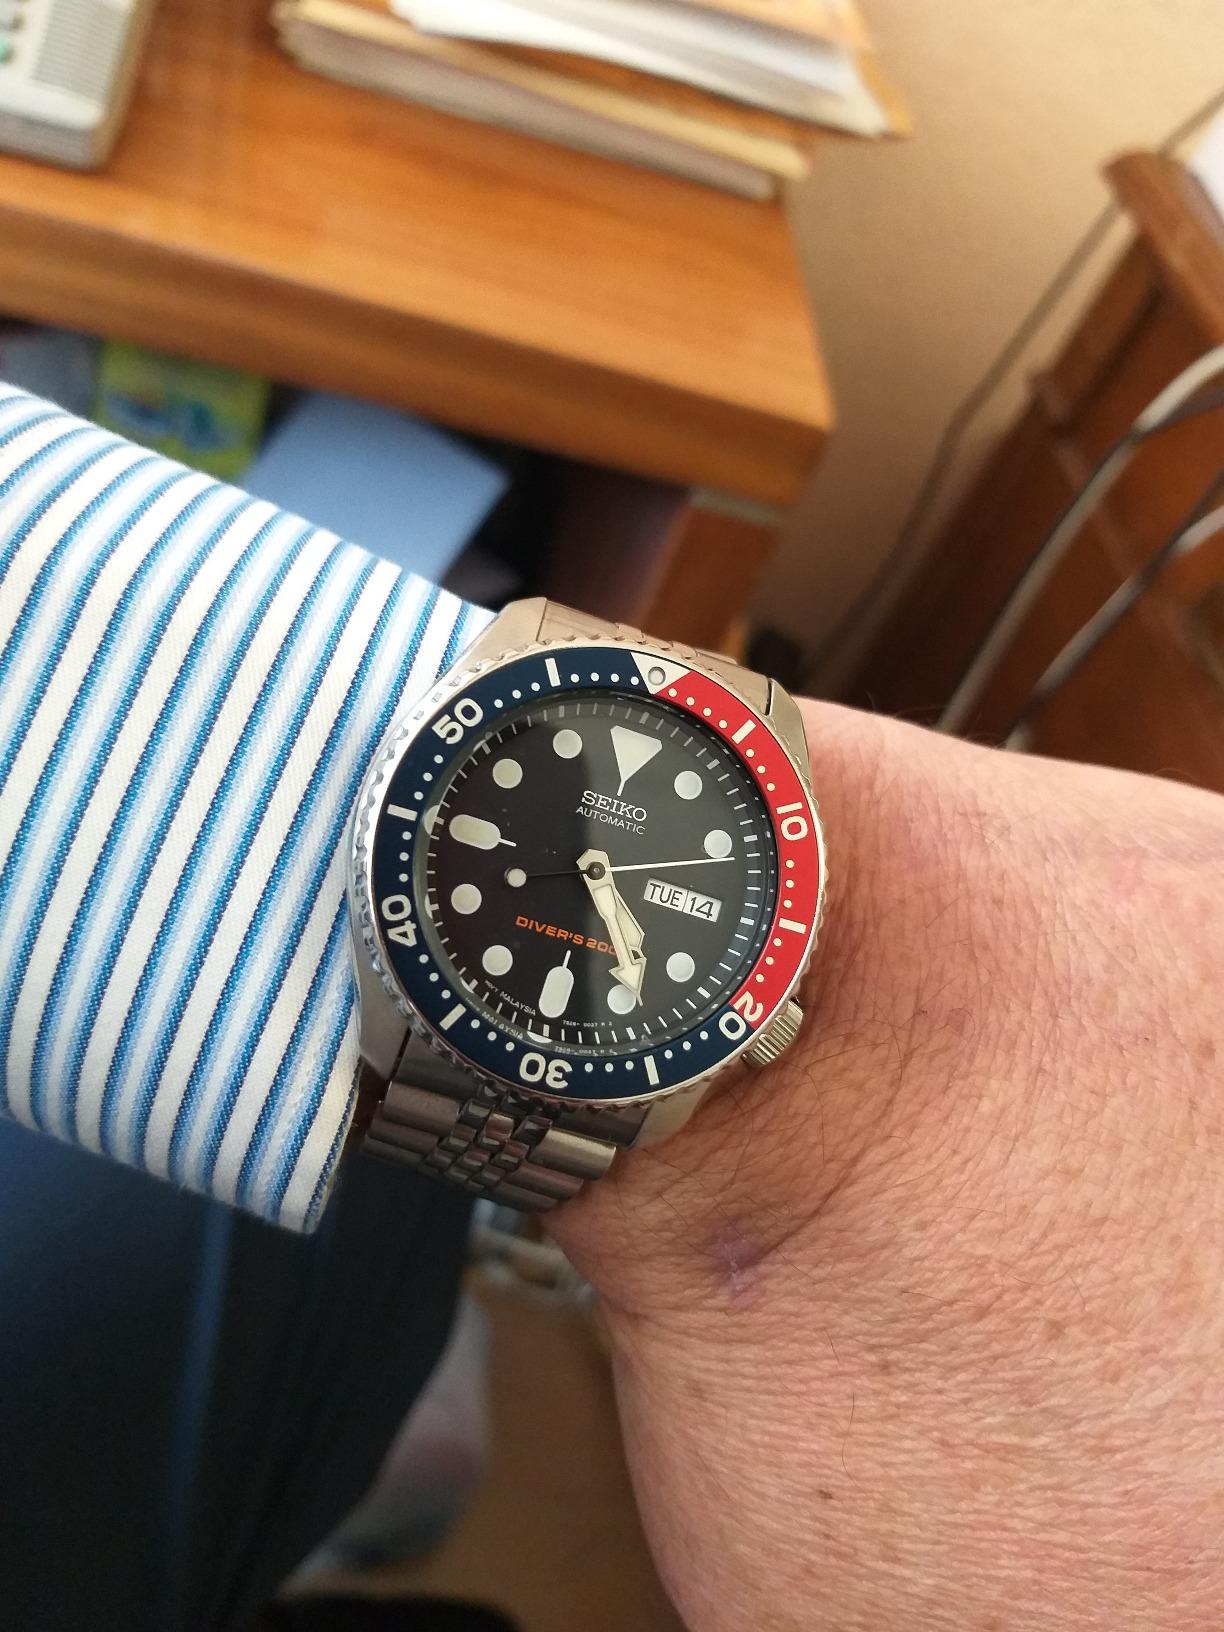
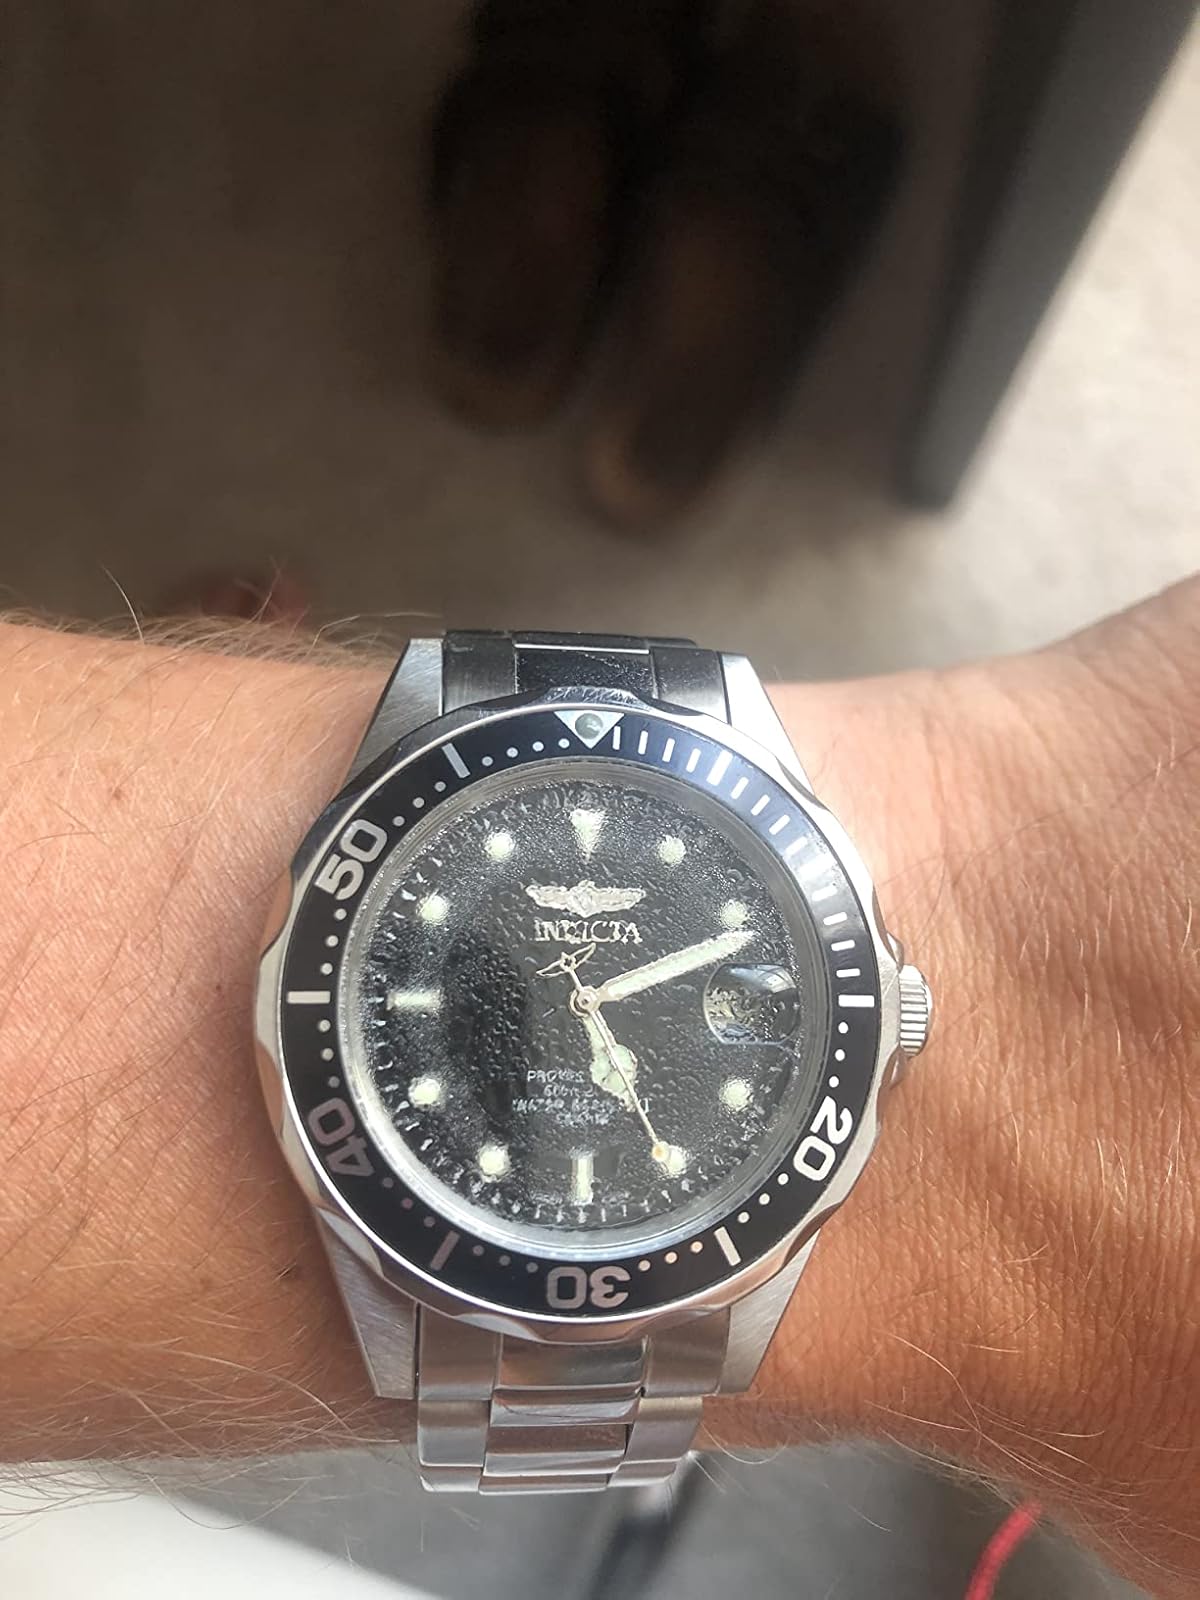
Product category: accessories_watch
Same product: no